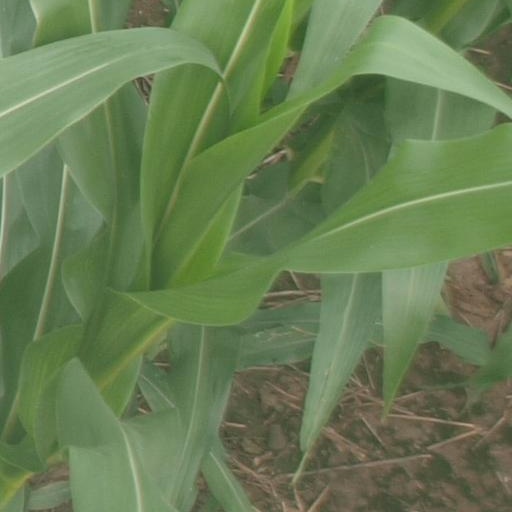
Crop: maize; corn